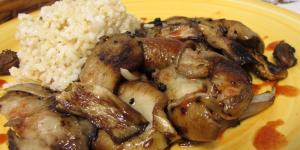
setas tandoori